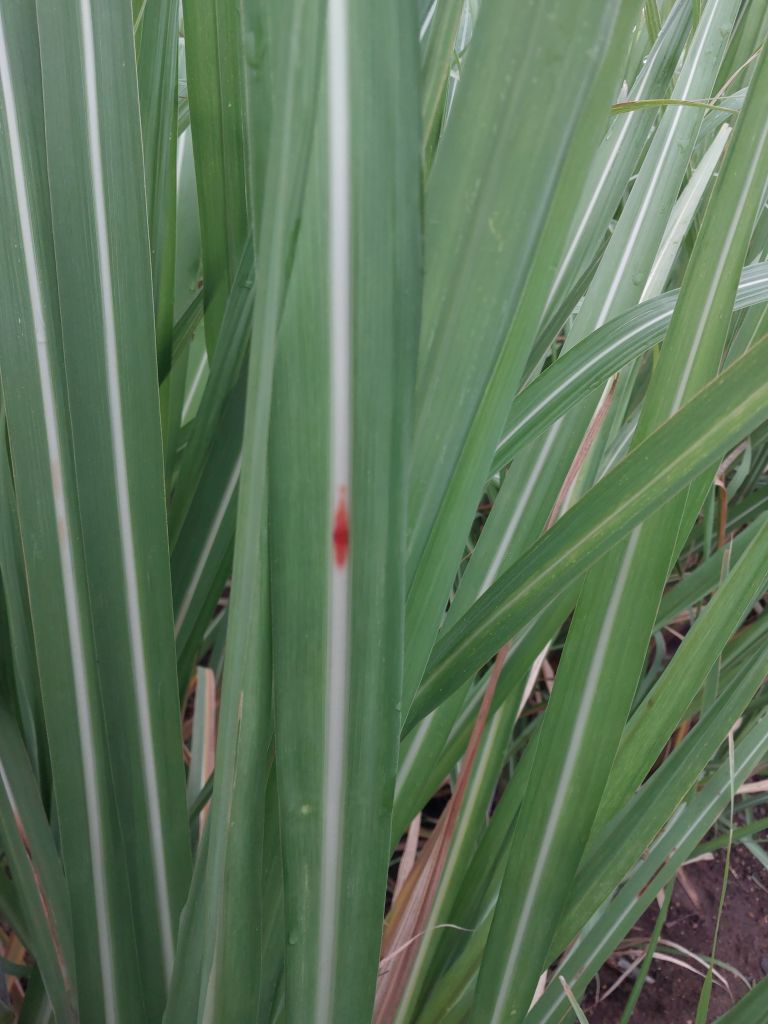
Label: Brown Spot